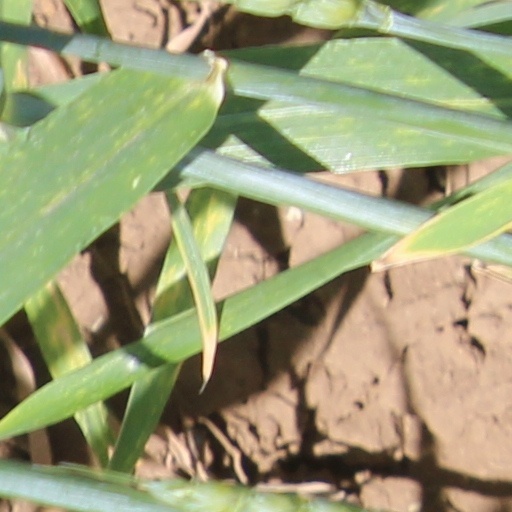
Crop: wheat